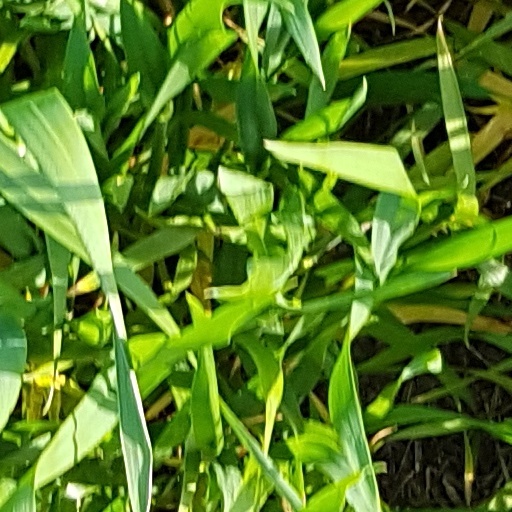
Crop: wheat